John D. Graham

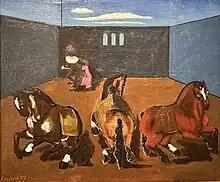
"Mysteria 2" (1927), The Phillips Collection, Washington, D.C.

While in Baltimore, Graham joined a group called The Modernists. He served as their secretary and exhibited in their gallery. In this period, in addition to painting, Graham established himself as an art connoisseur and collector. He most notably established a collection of African art for Vanity Fair editor Frank Crowninshield. Graham himself also collected traditional African art, and eventually developed part of his studio at 57 Greenwich Avenue into what he called the Primitive Arts Gallery. He was greatly interested in developing knowledge of advances and changes in the art world, and kept in touch with what was taking place in Europe as well as the US.